Raymond de Rouer de Pavie de Beccarie, Baron de Fourquevaux

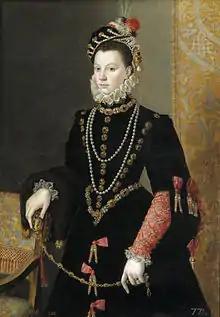
Queen of España and ally of Fourquevaux Élisabeth

Henri therefore conceded to all Ferrara's financial demands shortly after the departure of Guise from the French court. Guise for his part wrote to Ferrara urging him to be ready to assist him in the occupation of Parma with both soldiers and ammunition. Fourquevaux was sent out from Turin to this end with precise instructions to the Italian prince on how he was to proceed. On 18 December he reported to Guise that the duque de Alba (duke of Alba) had retired to Napoli 'with his barons', the enemy fleet had retired to Genova and the granduca di Toscana (grand duke of Toscana) had destroyed 1,500 men in Piombino. Guise arrived in Turin on 29 December and tarried for a while with the marshal de Brissac in the city until 9 January. While staying in Turin, Guise pondered at the end of December whether he should despatch Fourquevaux to the cardinale di Carafa to arrange a meeting between Carafa, Ferrara and Guise. For his part Ferrara little desired to use the French funds he had received for the prosecution of war, and thus when Guise arrived in Ferrara he found everything in a state of neglect. Fourquevaux reported on the state of affairs at Ferrara back to the court of France. When word arrived the court erupted in fury, with the cardinal de Lorraine raging at the representative of Ferrara at the French court.